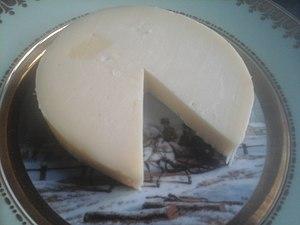
Provolone piquant, fromage italien.
Le provolone piquant est un fromage italien originaire du sud du pays, mais surtout produit dans les régions du Nord.